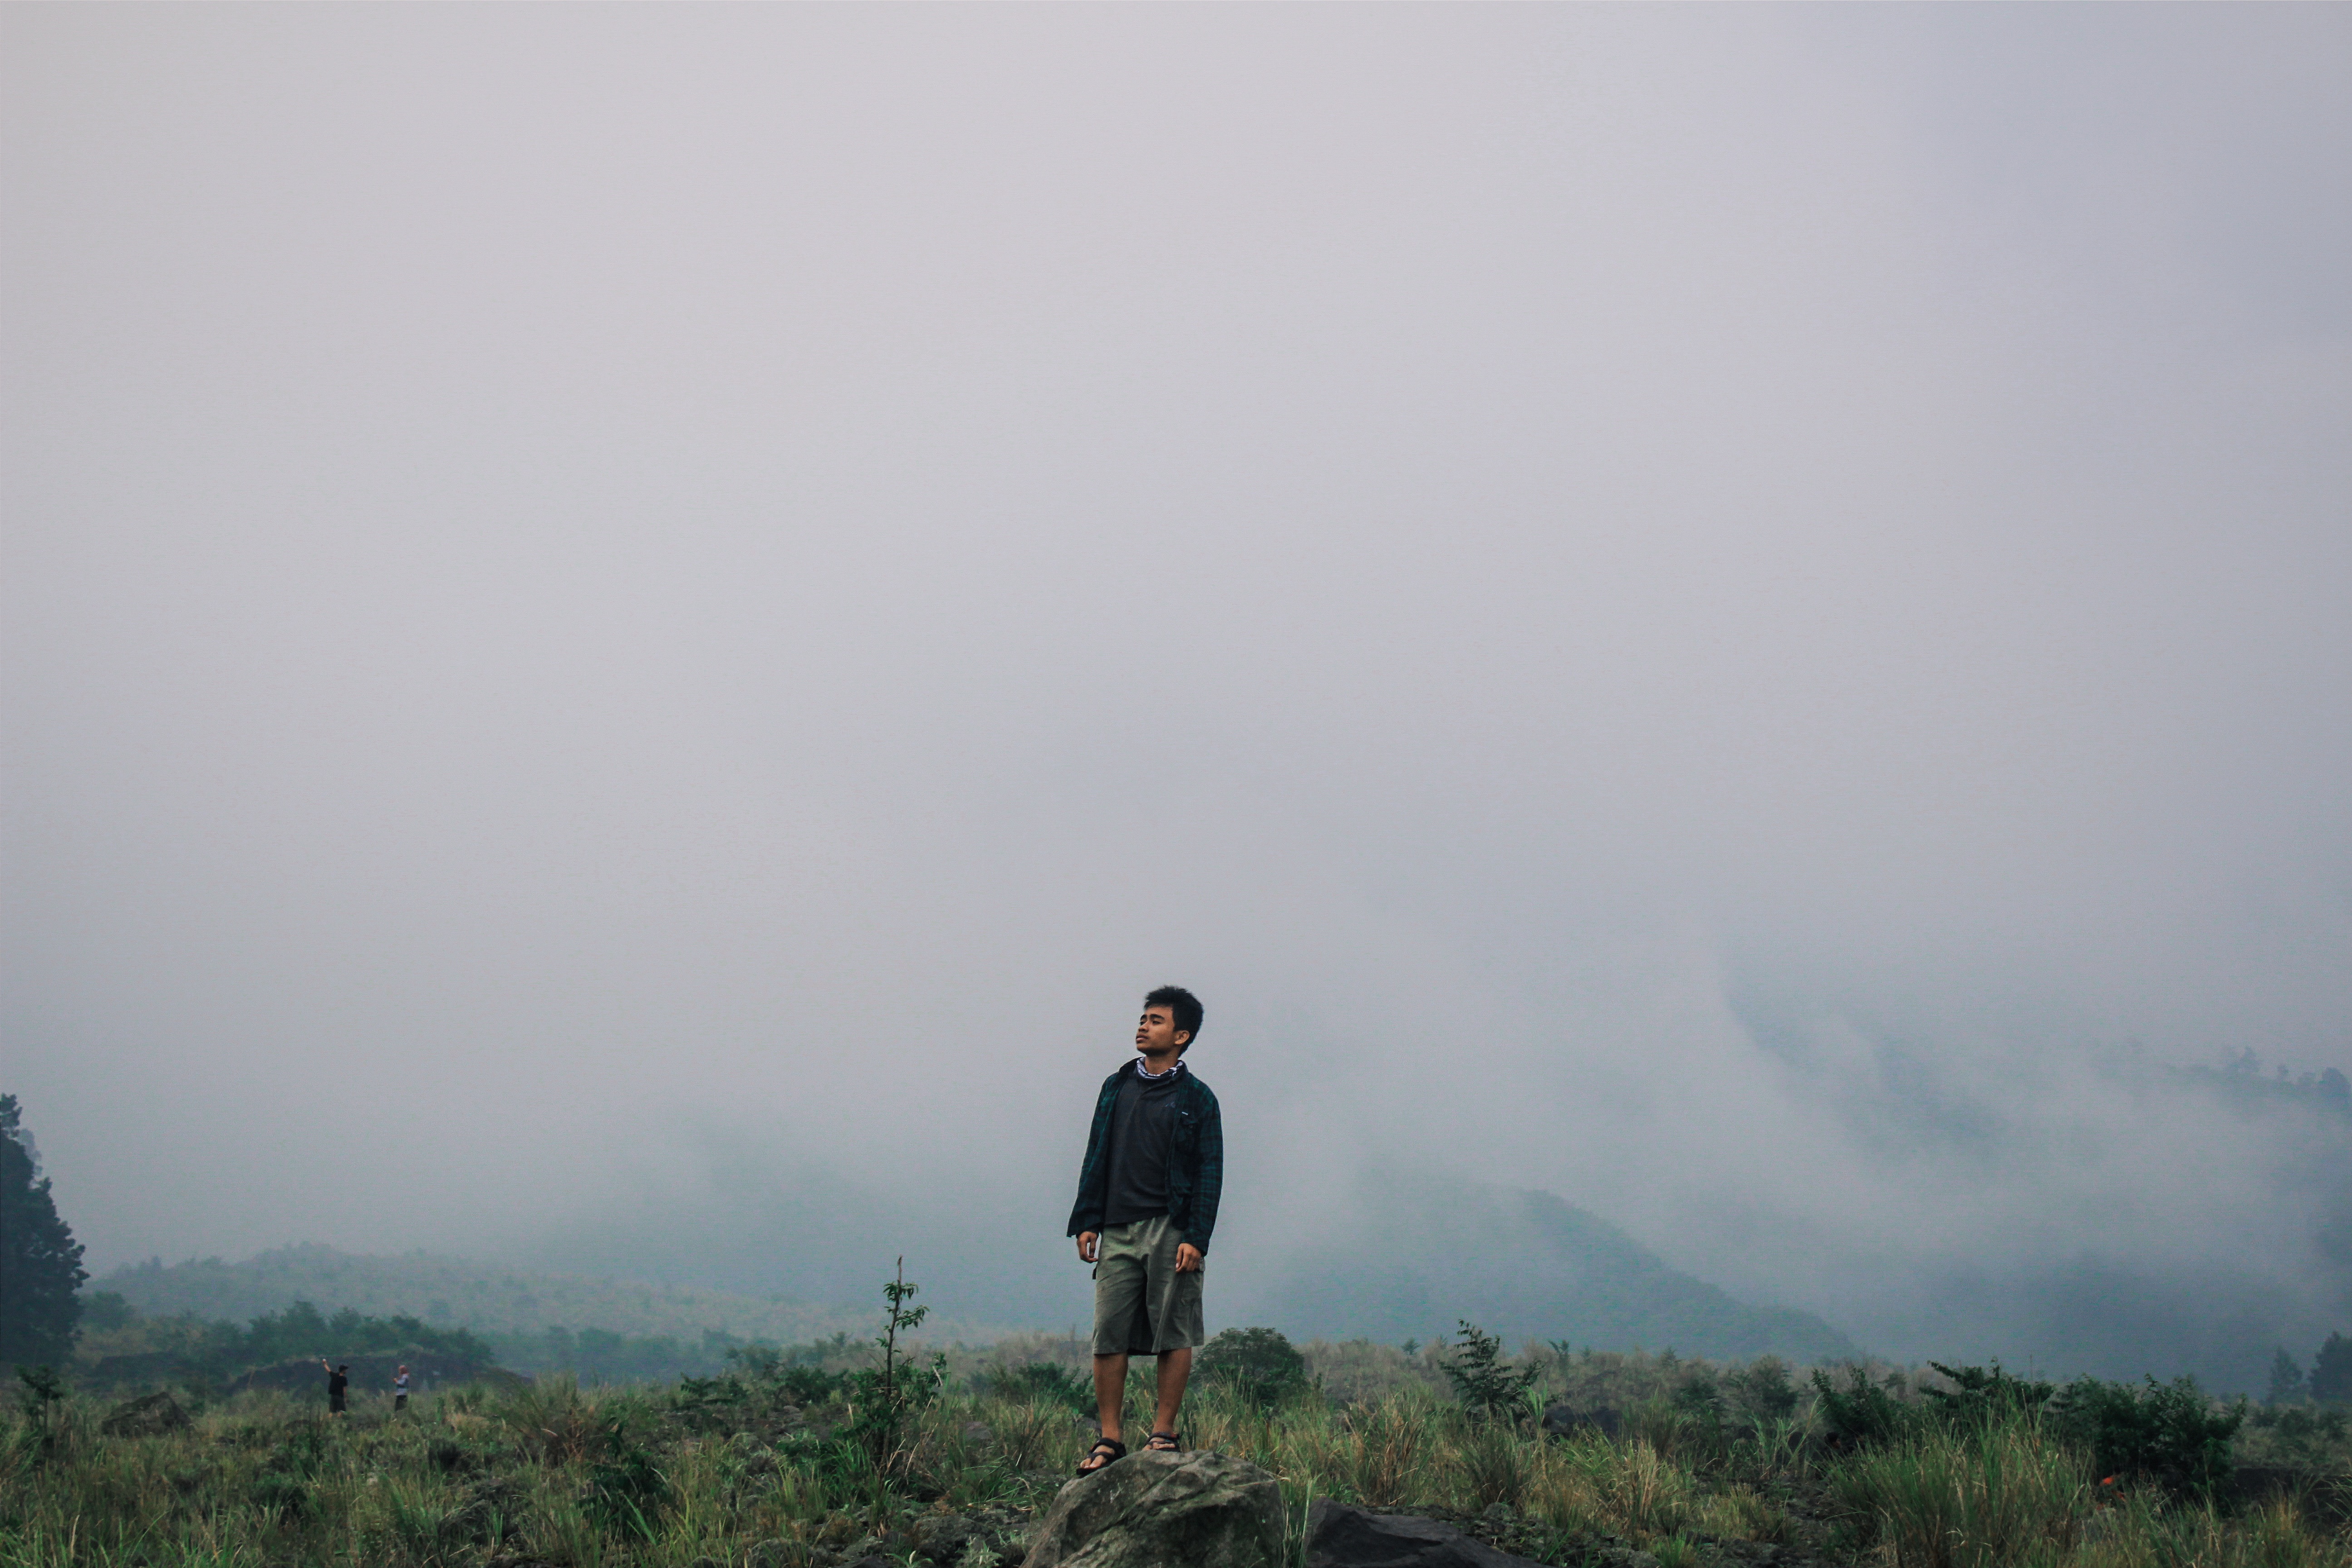
man, walking, person, mountain, fog, mist, morning, hill, adventure, male, guy, standing, weather, ridge, summit, atmospheric phenomenon, atmosphere of earth